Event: Nepal Earthquake
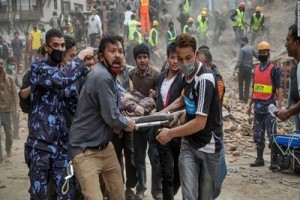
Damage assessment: damage